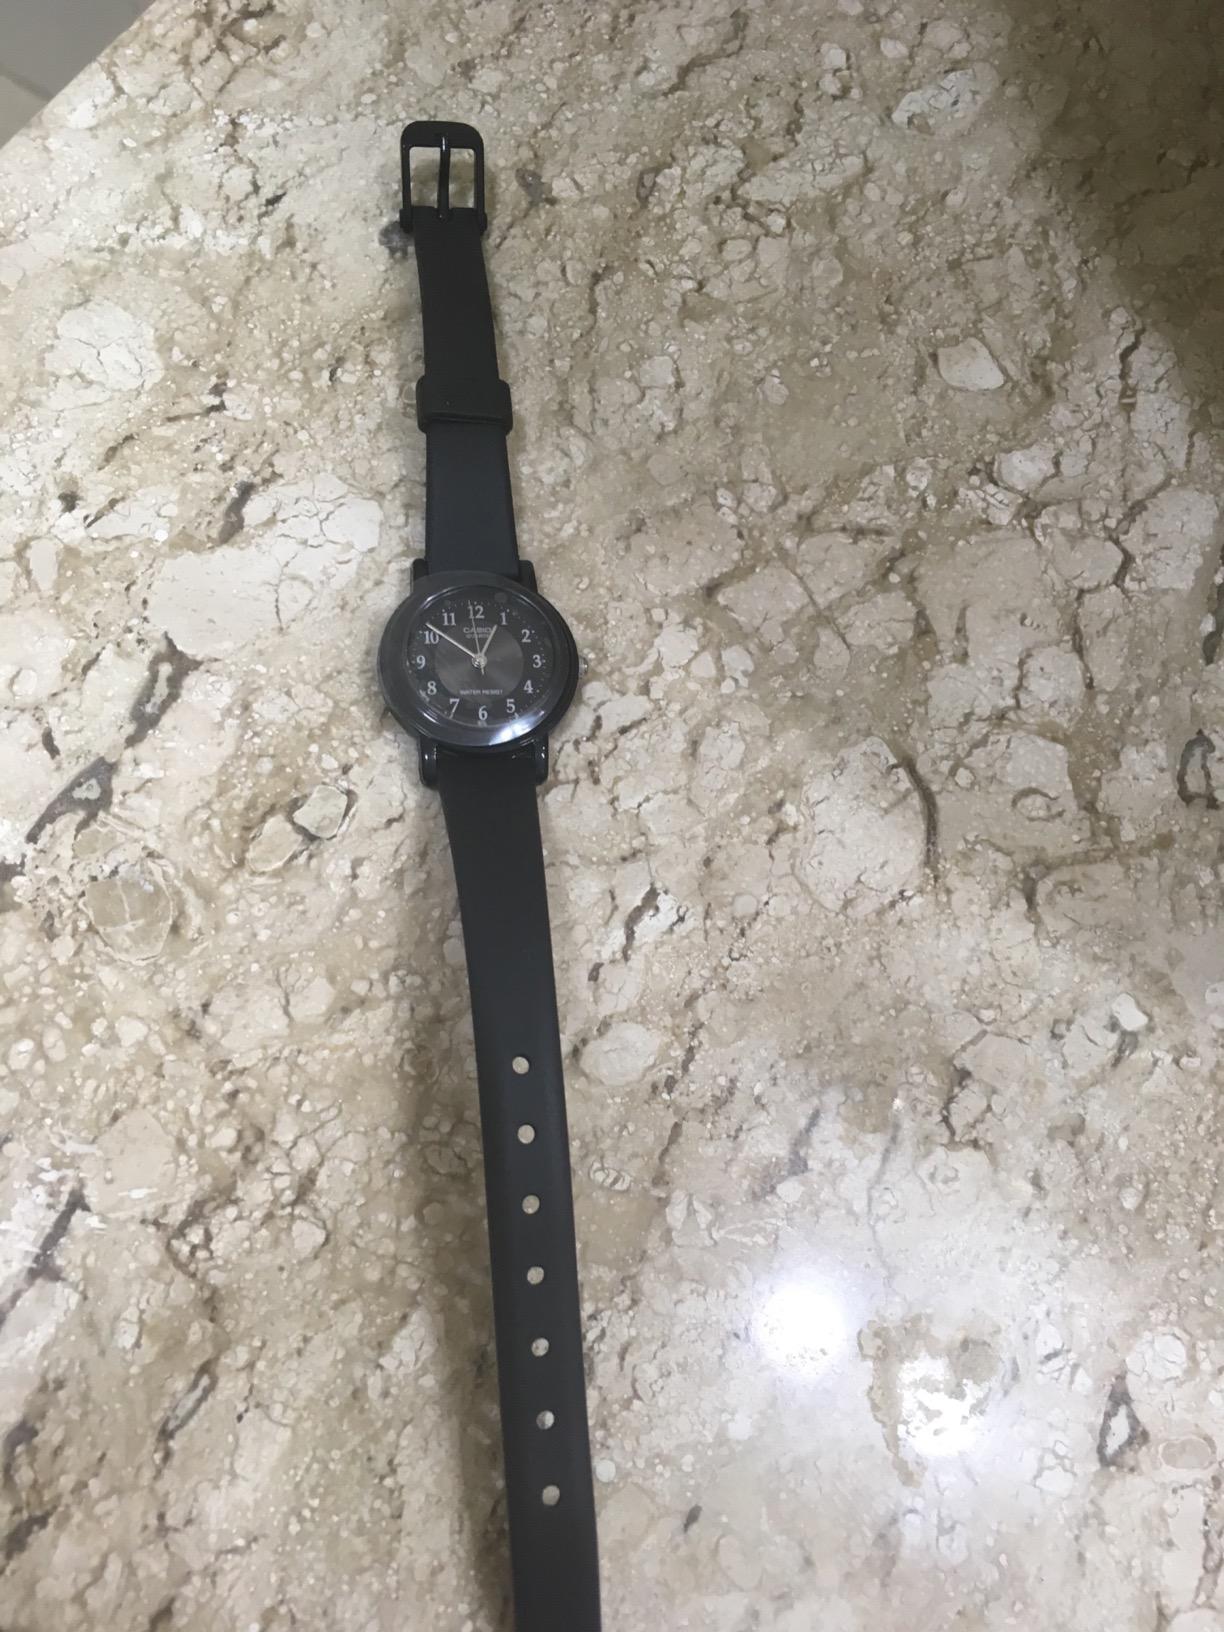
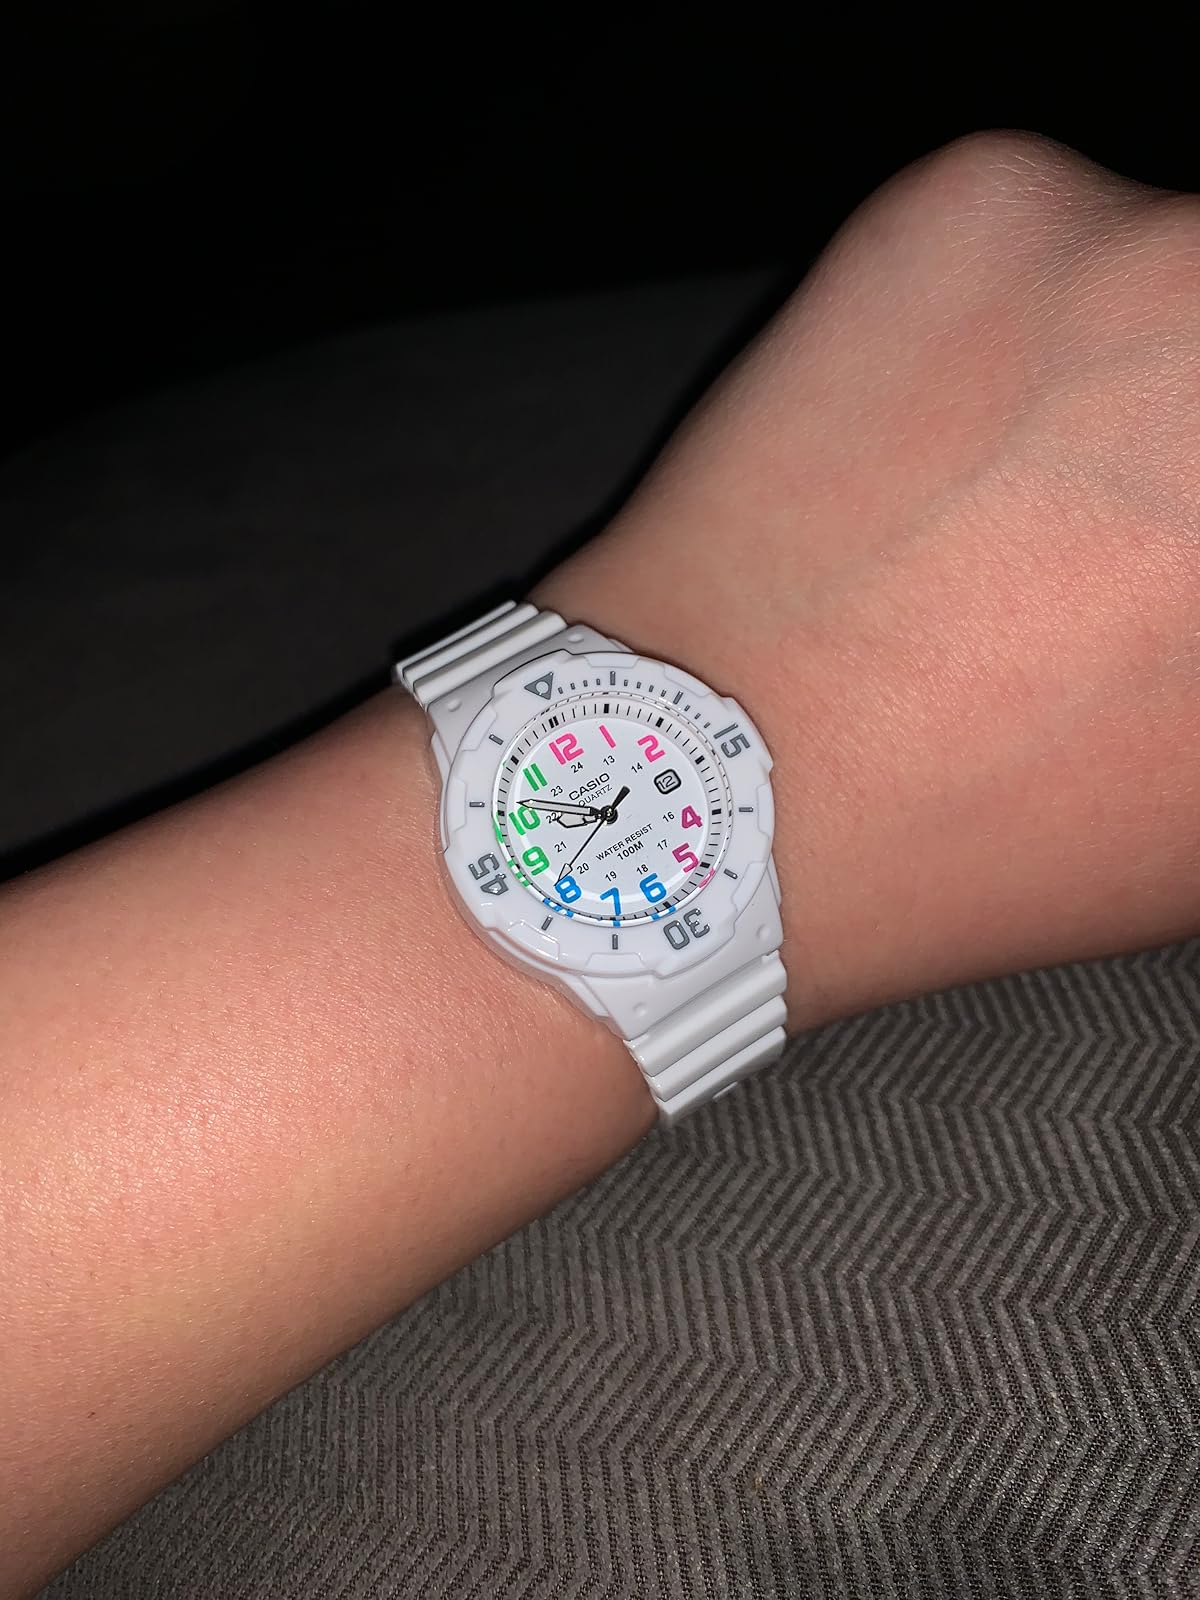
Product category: accessories_watch
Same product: no